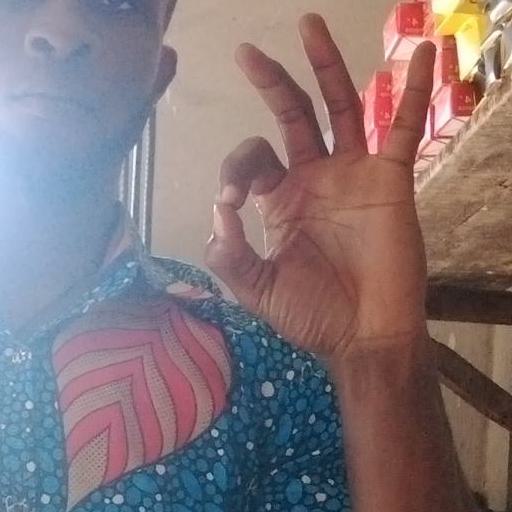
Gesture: ok